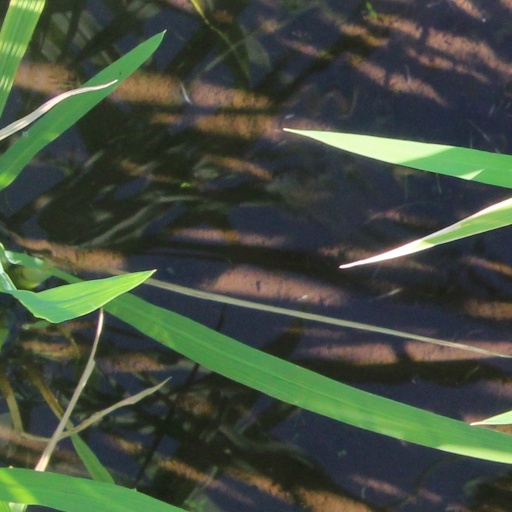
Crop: rice